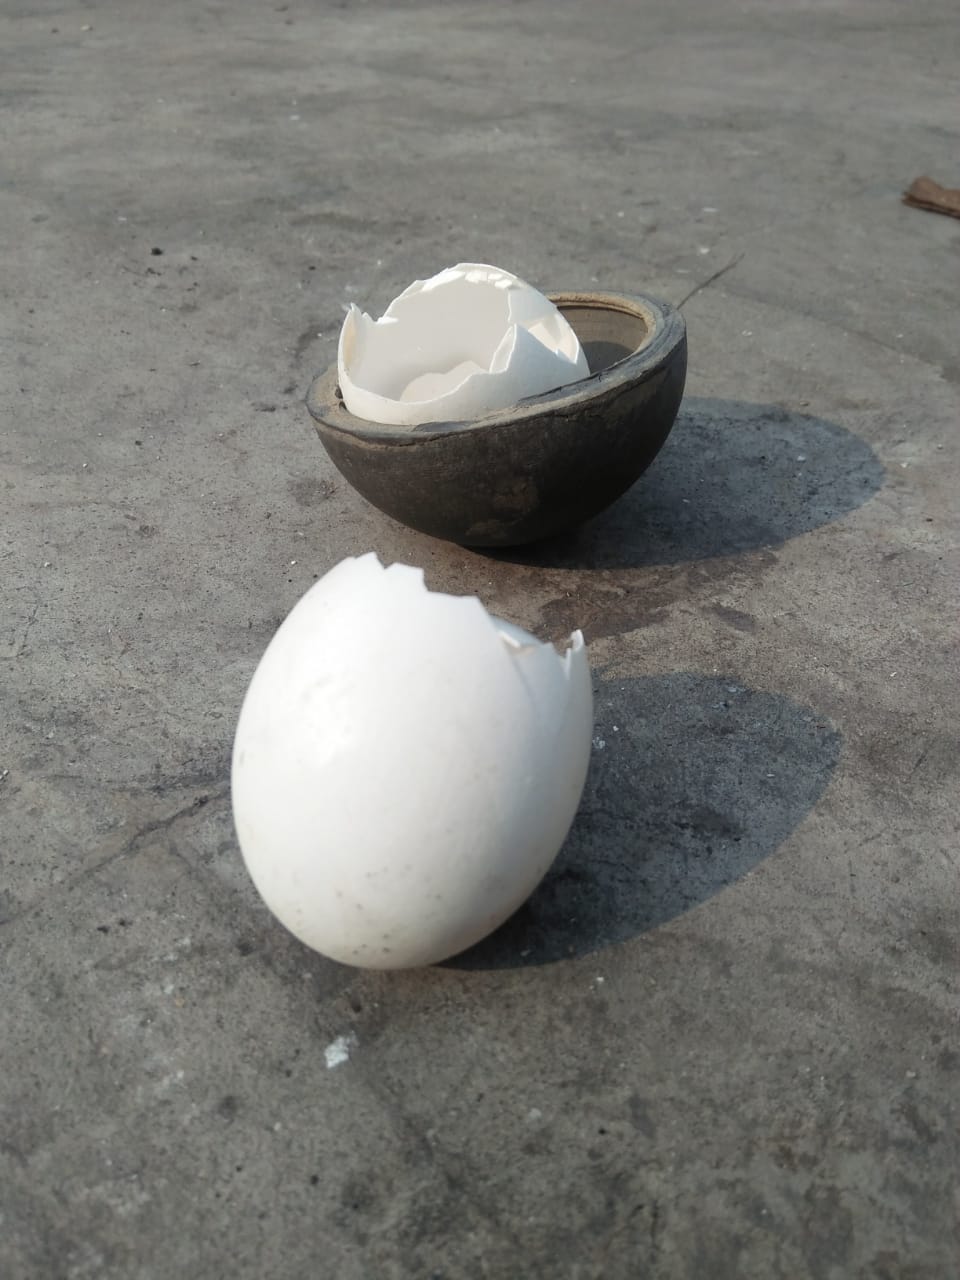
Label: eggshells